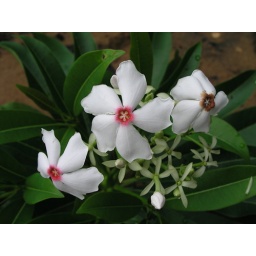
Each flower of this sea pong pong tree (or sea mango in other places) has a distinct red centre.